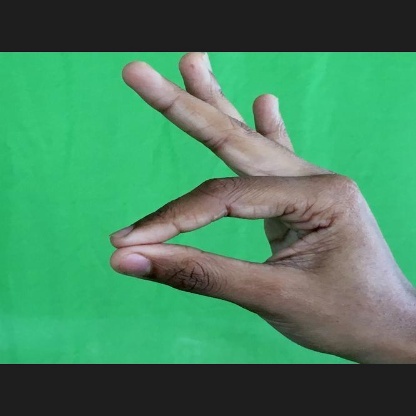
Mudra: Hamsasyam